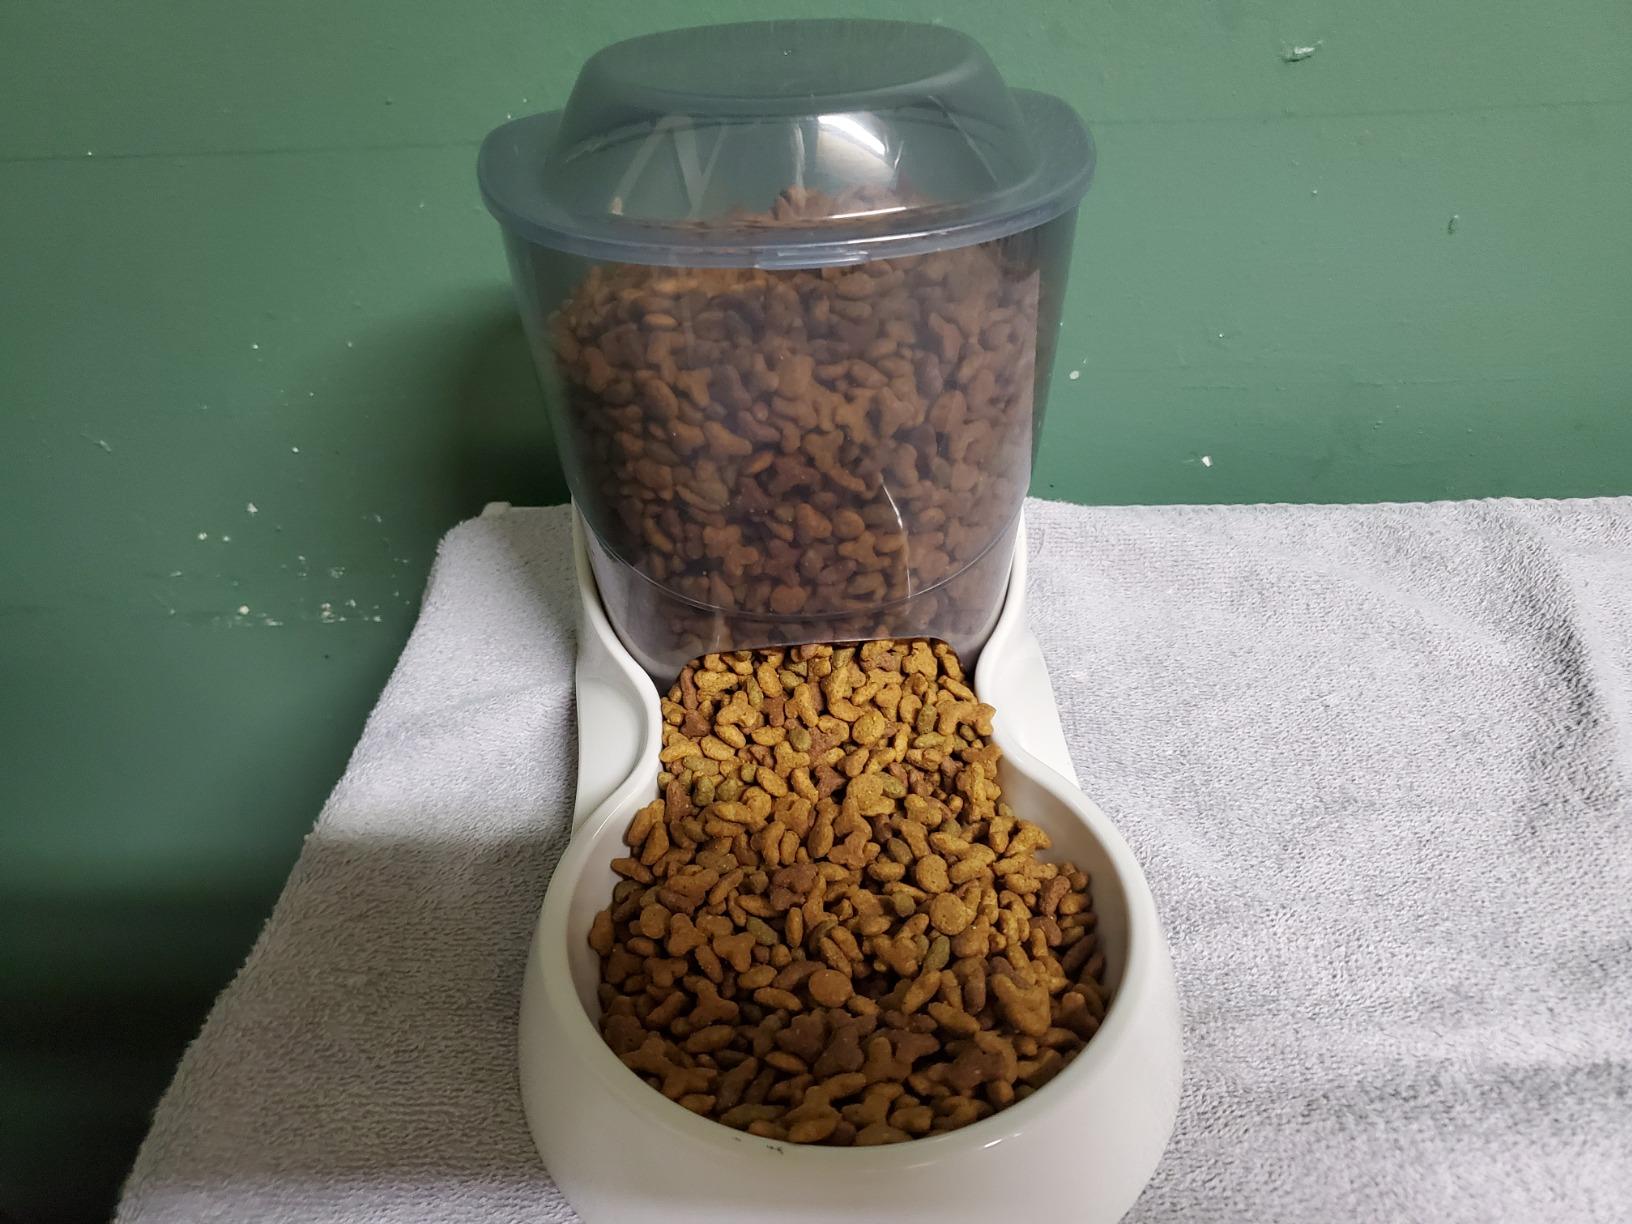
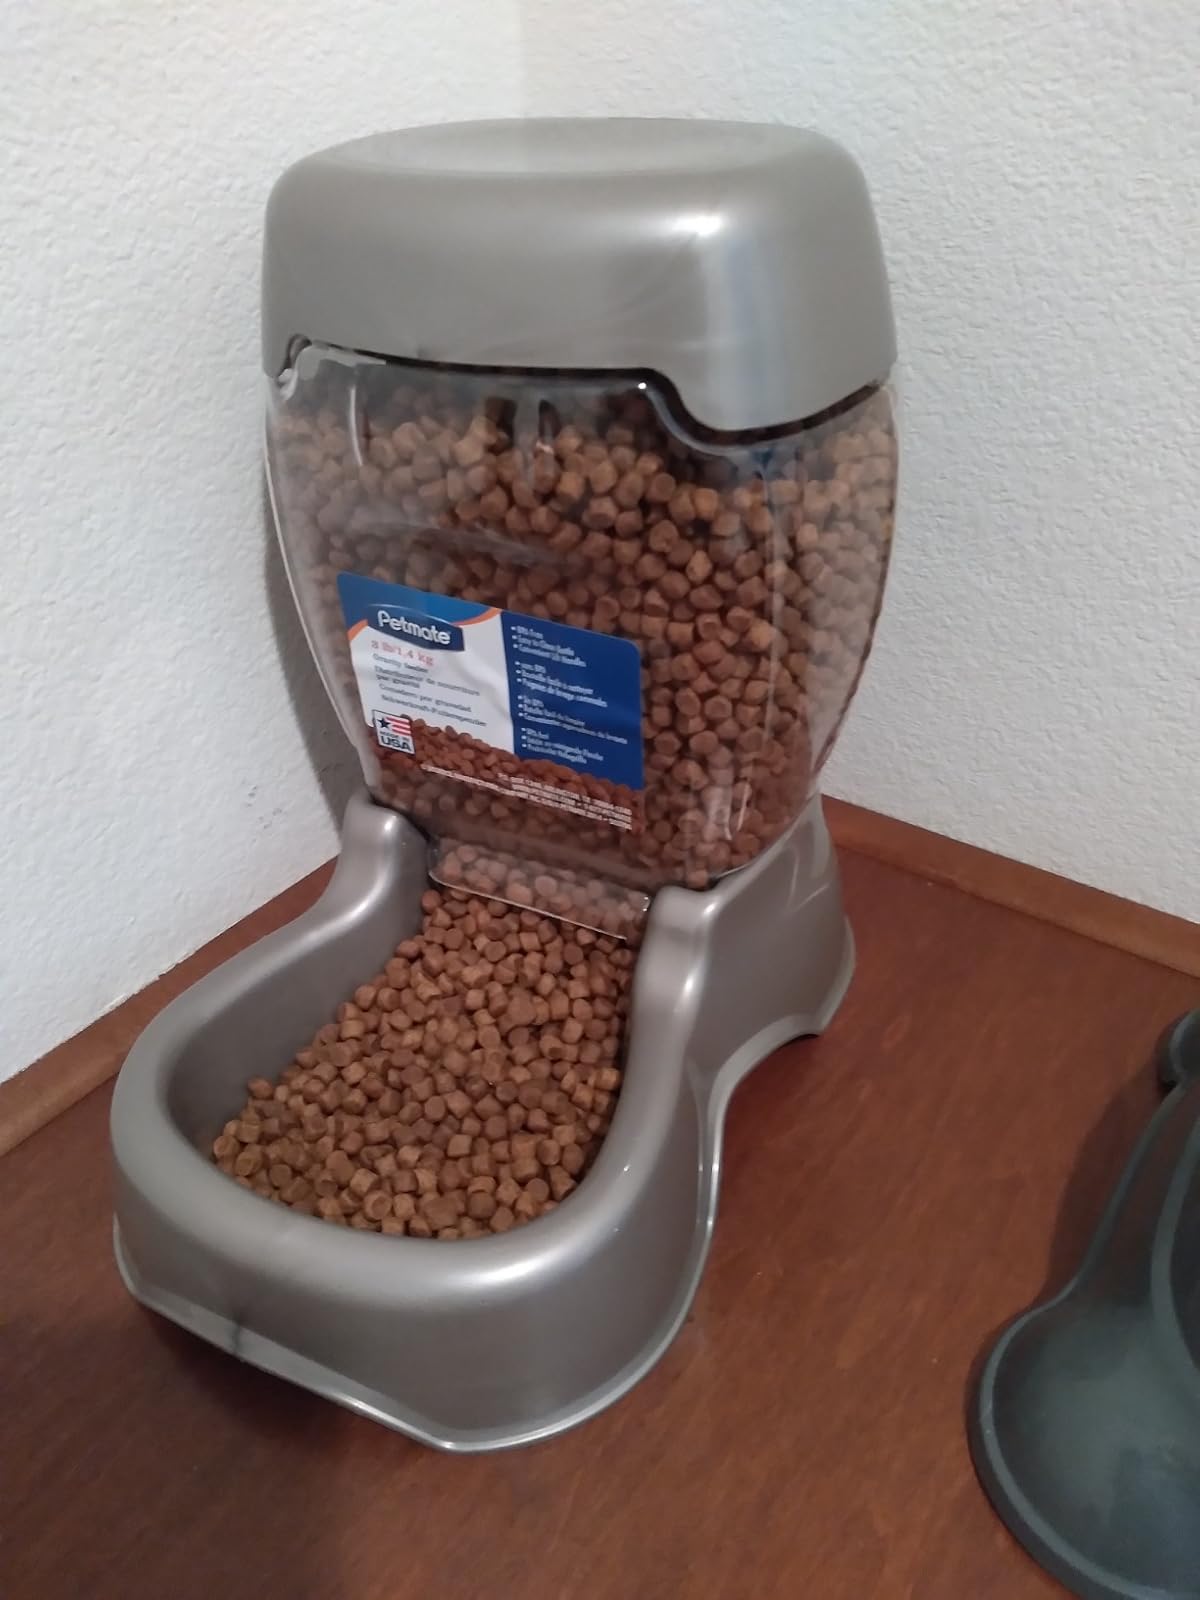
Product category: items_feeder
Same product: no